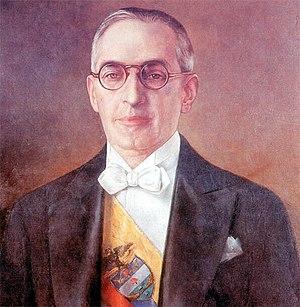
Alfonso López Pumarejo est un homme d'État colombien, qui fut président de la République de 1934 à 1938, puis de 1942 à 1946.